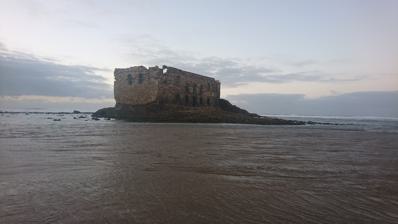
Building: Casamar
Country: Unknown
Year built: 1882
Moroccan coastal fort Casamar Port Victoria Fortress 27°56′46″N 12°55′51″W / 27.94611°N 12.93083°W / 27.94611; -12.93083 Location Tarfaya , Morocco Builder Donald MacKenzie Type Coastal Fortification Completion date 1882 Dedicated to Queen Victoria Dismantled date 1895 Owner United Kingdom Morocco (After 1895) v t e Scramble for Africa South Africa (1879) South Africa (1880) Tunisia (1881) Sudan (1881) Egypt (1882) Wassoulou (1883) Madagascar (1883) Equatoria (1886–89) Somalia (1888–1924) Eritrea (1889) Congo (1895) Dahomey (1890) Mashonaland (1890) Katanga (1891−92) Dahomey (1892) Matabeleland (1893) Morocco (1893–94) Wassoulou (1894) Ashanti (1895) South Africa (1895) Ethiopia (1896) Matabeleland (1896) Zanzibar (1896) Benin (1897) Wassoulou (1898) Chad (1898) Fashoda (1898) South Africa (1899) Somaliland (1900) Aro (1901) Angola (1902) Namibia (1904) Tanganyika (1905) Morocco (1905–06) South Africa (1906) Morocco (1907–34) Mufilo (1907) Morocco (1909) Ouaddai (1909) Morocco (1911) Libya (1911–12) South Africa (1914) Darfur (1916) Casamar at Wikipedia's sister projects Definitions from Wiktionary Media from Commons News from Wikinews Quotations from Wikiquote Texts from Wikisource Textbooks from Wikibooks Resources from Wikiversity Casamar , also known as Port Victoria and Mackenzie's factory , was a historical coastal fort built in 1882 in Cape Juby near the city of Tarfaya in Morocco , by the founder of the British North West Africa Company , Donald MacKenzie, who positioned there early in 1879 in the goal of trading with commercial caravans coming from Timbuktu and heading to Wadi Noun . Following an attack on the fortress in 1888, the company gave up the building in 1895 to the Sultan of Morocco Moulay Abd al-Aziz , and withdrew from it after the Treaty of Cape Juby. It was built on a sandy island and consisted of a ground floor comprising eight rooms and an upper floor that also contains eight rooms to store consumables imported and exported from the area towards the English city of Manchester , in addition to six ground tanks for potable water, and a shipping port for docking ships and commercial boats. Fortified it with war cannons to avoid any possible attack by the local Saharan tribes in Cape Juby until the full completion of the project in 1882. History In 1879, the British North West Africa Company occupied and took over Tarfaya as part of the Scramble for Africa , and turned it into an exchange center of trade in order to trade with Mohamed Bairouk and commercial caravans coming from Timbuktu and destined to Wadi Noun . In 1882, Mackenzie built a fortress under the name of "Port Victoria". On 26 March 1888, the local Saharan tribes attacked the fortress which resulted in killing and injuring workers. In 1895, after the Treaty of Cape Juby, the company abandoned its final fort and left it to the Sultan of Morocco Moulay Abd al-Aziz , who had just succeeded his father Hassan I , and the British government recognized Moroccan sovereignty over the lands from Draa River to Cape Bojador in Western Sahara . By the year 1916, the Spanish occupation came to the area, and the building would be known as "Casamar" ( Spanish : Casa del Mar ). In 2014, the Moroccan Ministry of Culture launched a five-year rehabilitation project, at a cost of 60 million dirhams. References